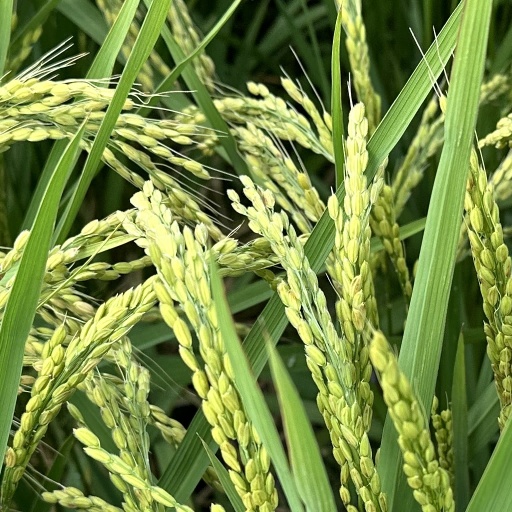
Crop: rice